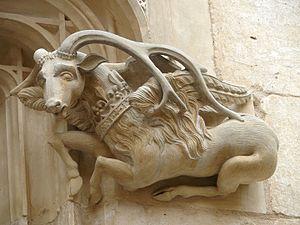
Bourges - Hôtel Lallemant - Décoration d'une fenêtre sur cour après restauration
L'hôtel Lallemant est situé à Bourges et a gardé le nom de ses constructeurs, Jean Lallemant, trois membres de même prénom d'une riche famille de marchands originaire d'Allemagne et arrivée à Bourges au XIIIᵉ siècle. Les terres où se dresse l'édifice ont été acquises le 6 novembre 1467. Les bâtiments antérieurs ont été détruits par le grand incendie de Bourges en juillet 1487. La construction de l'hôtel eut lieu entre 1495 et 1518. L'ensemble constitue un exemple remarquable de la fin du style Louis XII et de la première Renaissance française. L'hôtel Lallemant fait l’objet d’un classement au titre des monuments historiques par la liste de 1840.